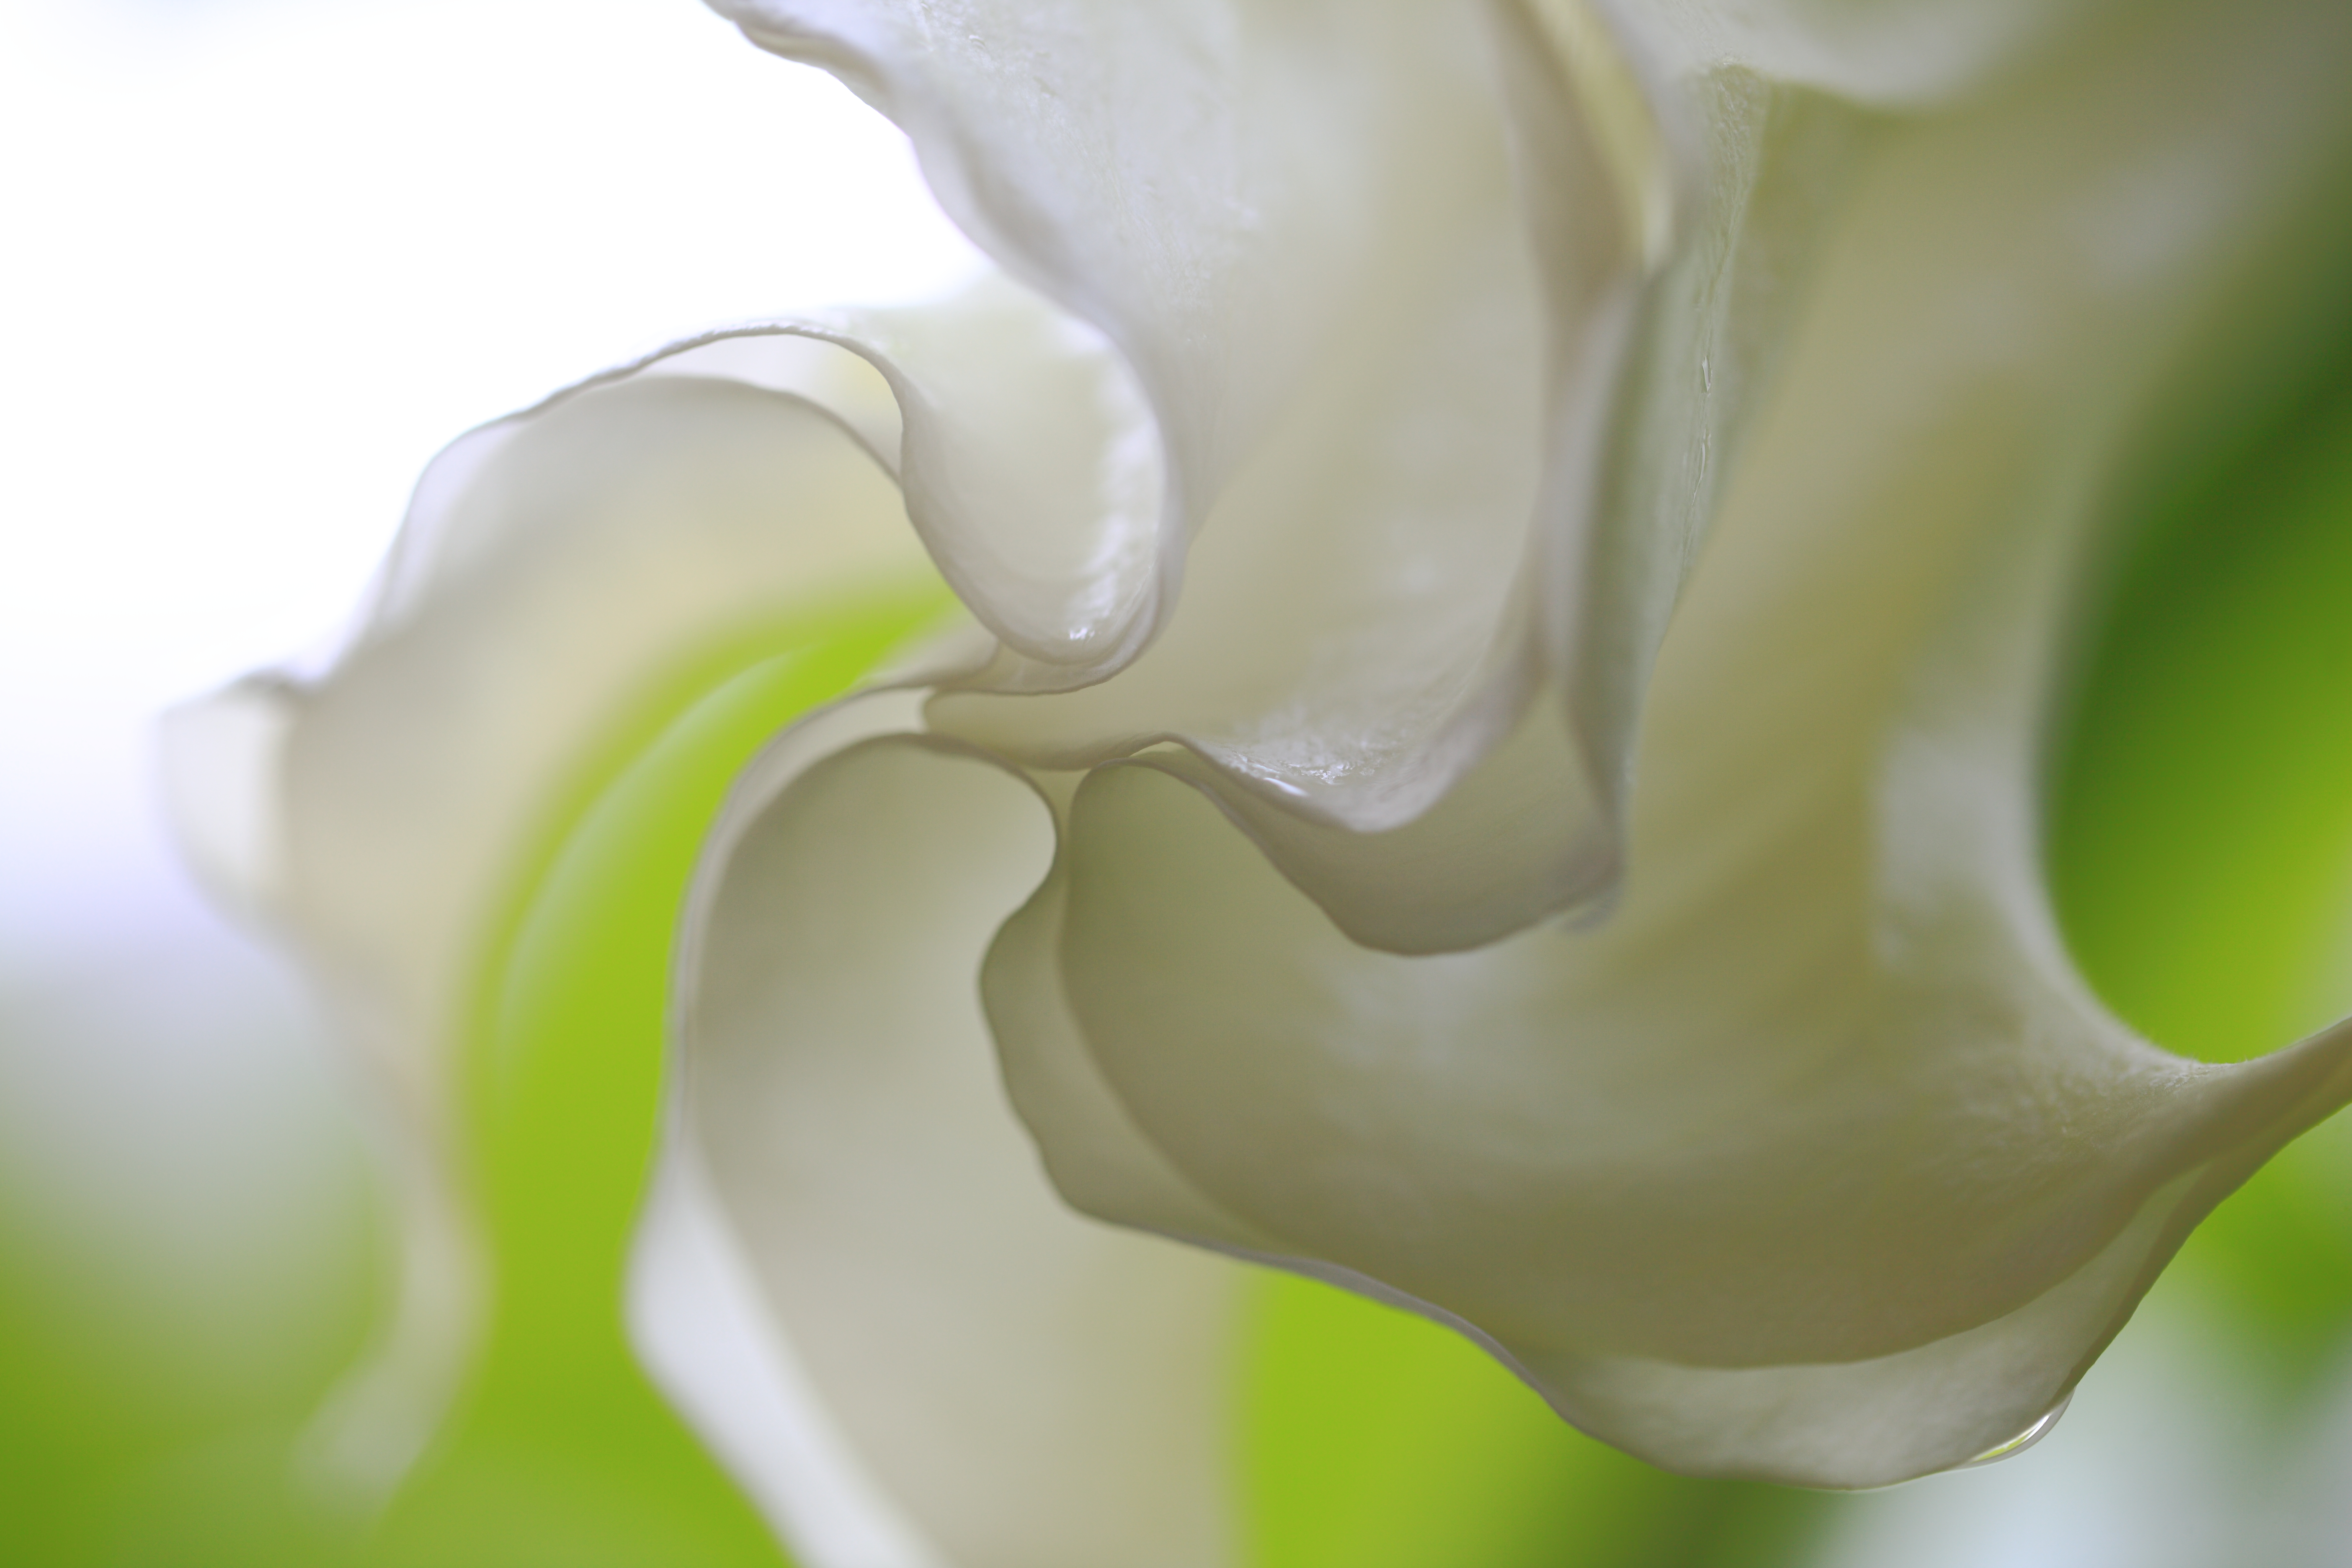
blossom, plant, white, photography, leaf, flower, petal, green, high, flora, close up, 5d, hires, organ, datura, trumpet, angels, markii, hi, res, resolution, arborea, arum, macro photography, taxonomy binomial daturaarborea, flowering plant, plant stem, land plant